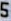
Number: 5